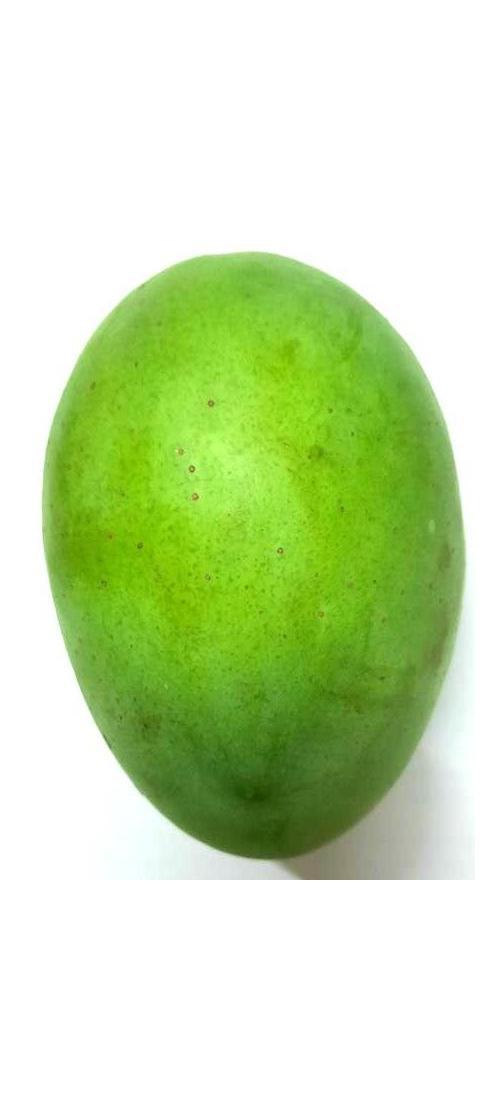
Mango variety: Langra